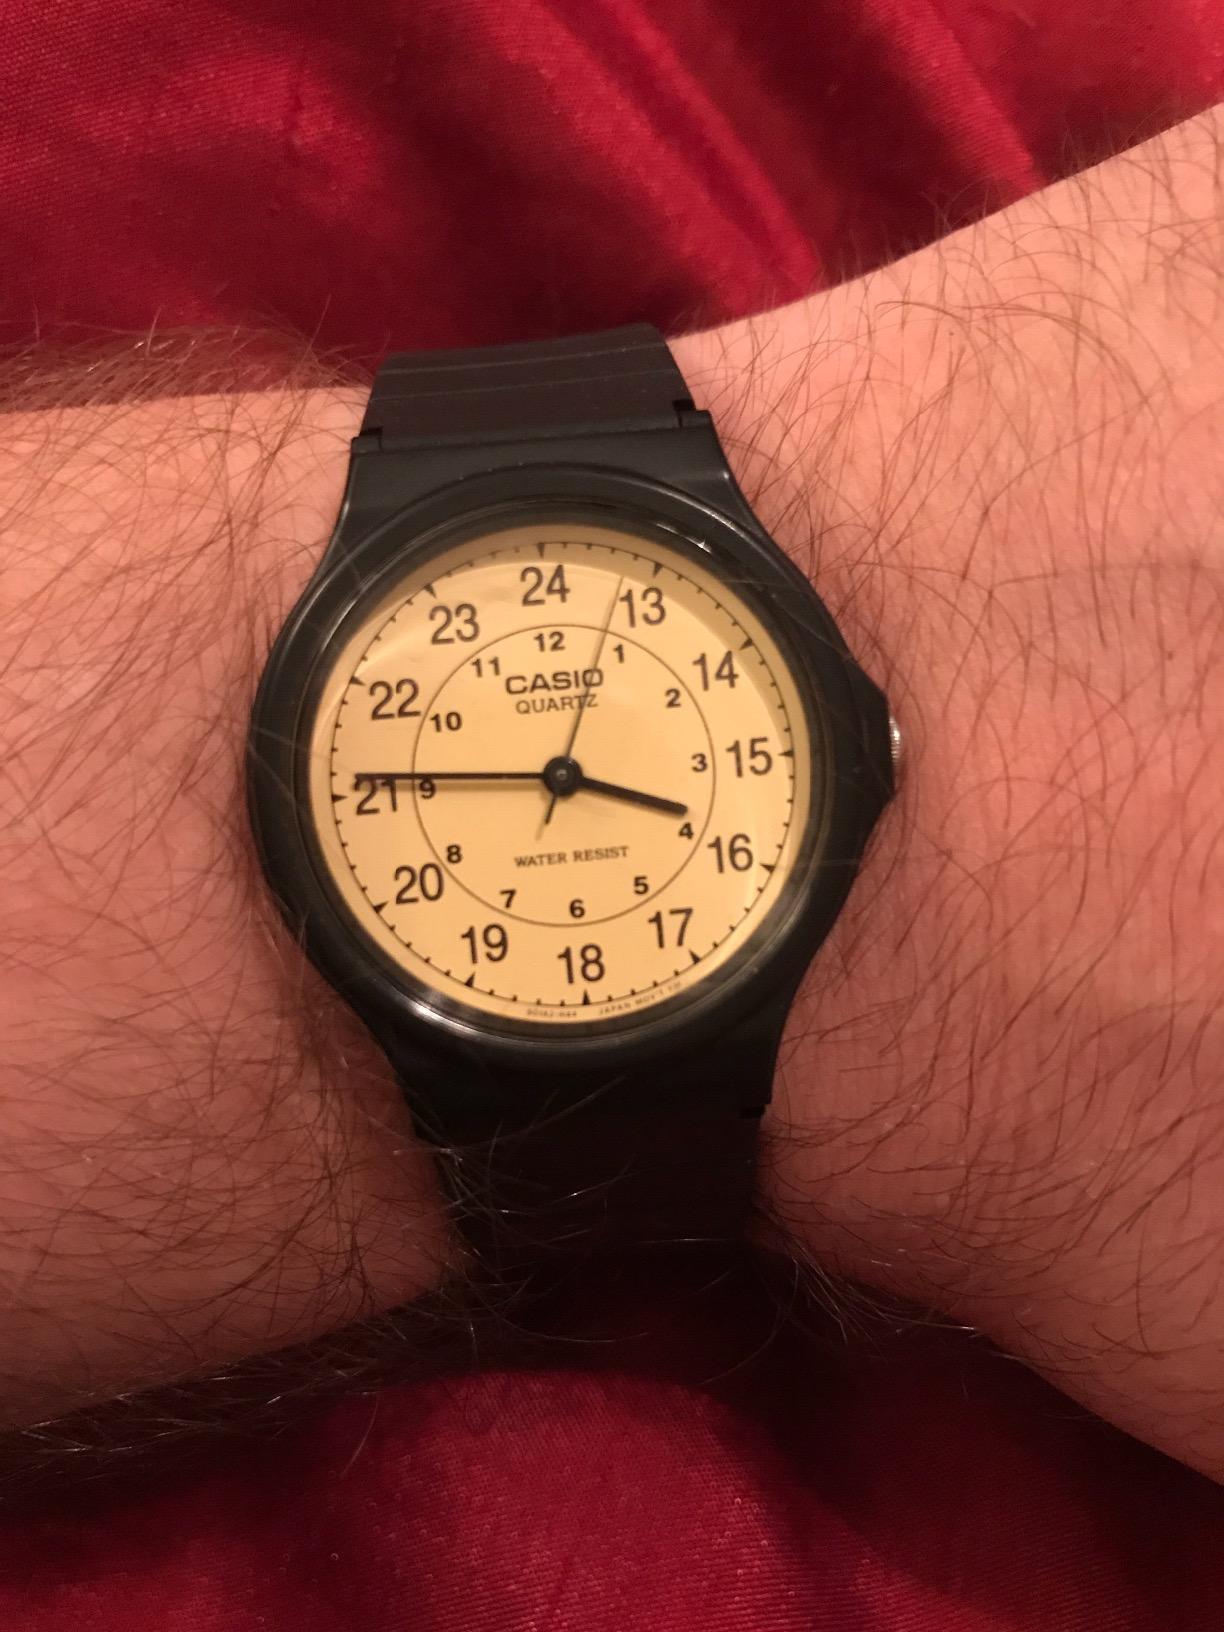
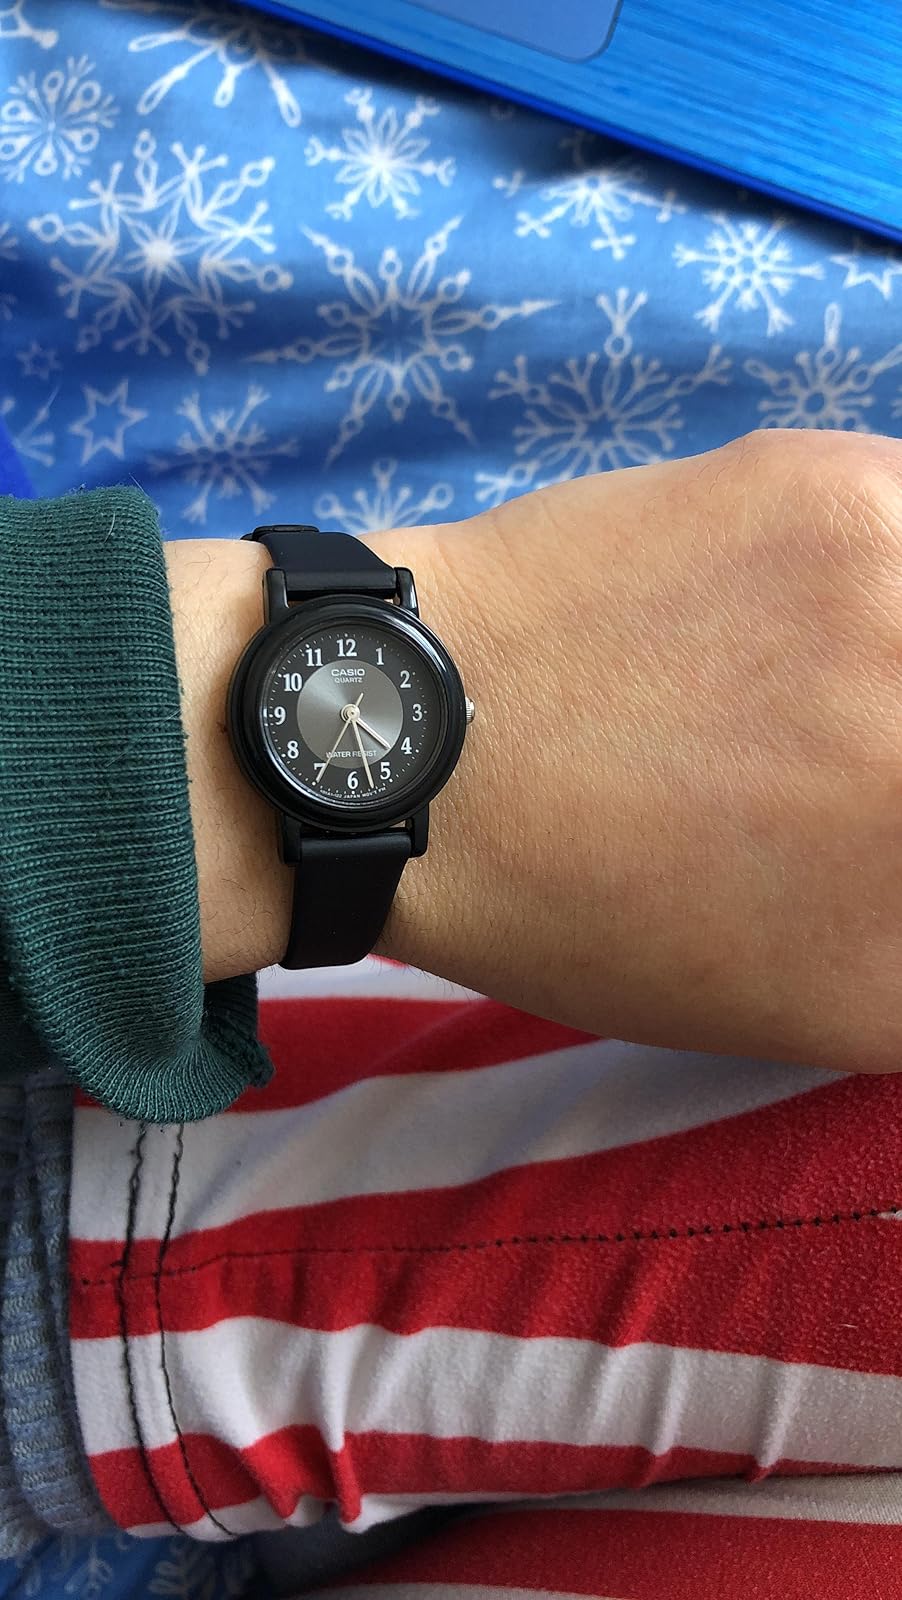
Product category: accessories_watch
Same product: no